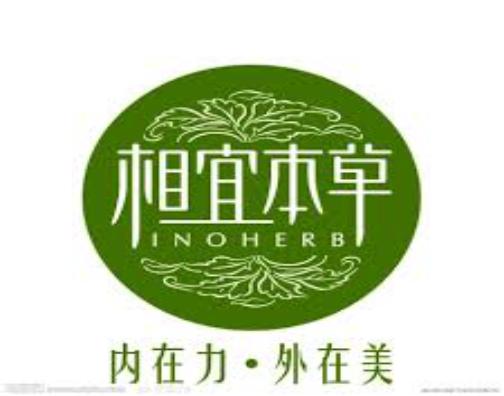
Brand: INOHERB-2
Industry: Necessities